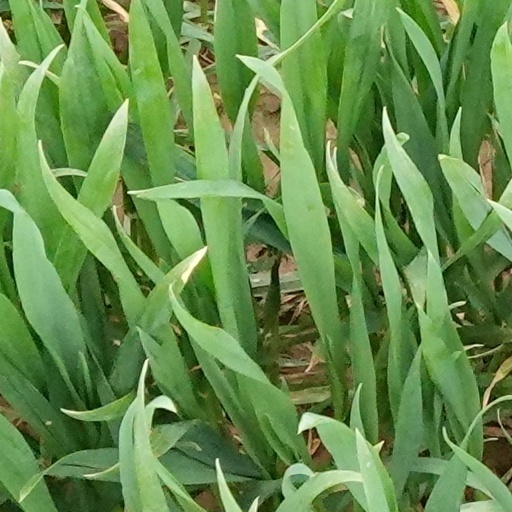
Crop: wheat